Pitch (music)

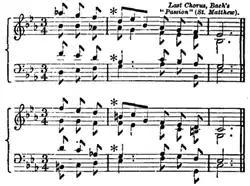
In musical notation, the different vertical positions of notes indicate different pitches. Play top: File:Bach - Taylor 1873 top.midPlay bottom: File:Bach - Taylor 1873 bottom.mid

Pitch is a perceptual property that allows sounds to be ordered on a frequency-related scale,